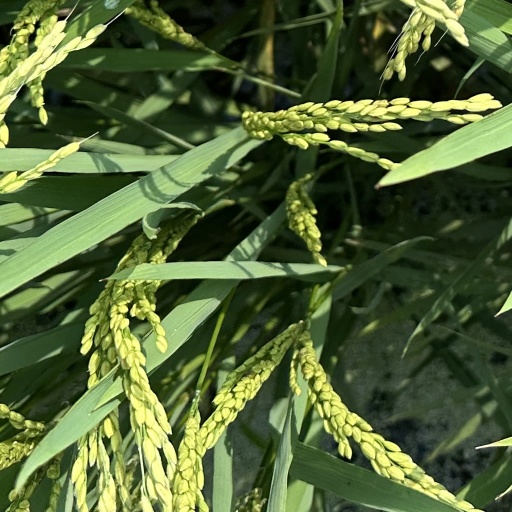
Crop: rice